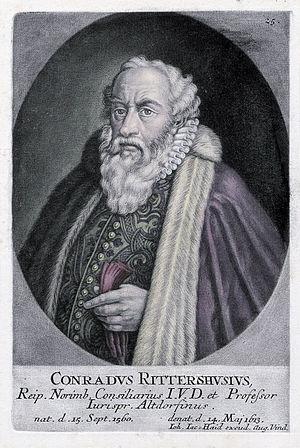
Konrad Rittershausen fut un éditeur, juriste et philologue allemand.